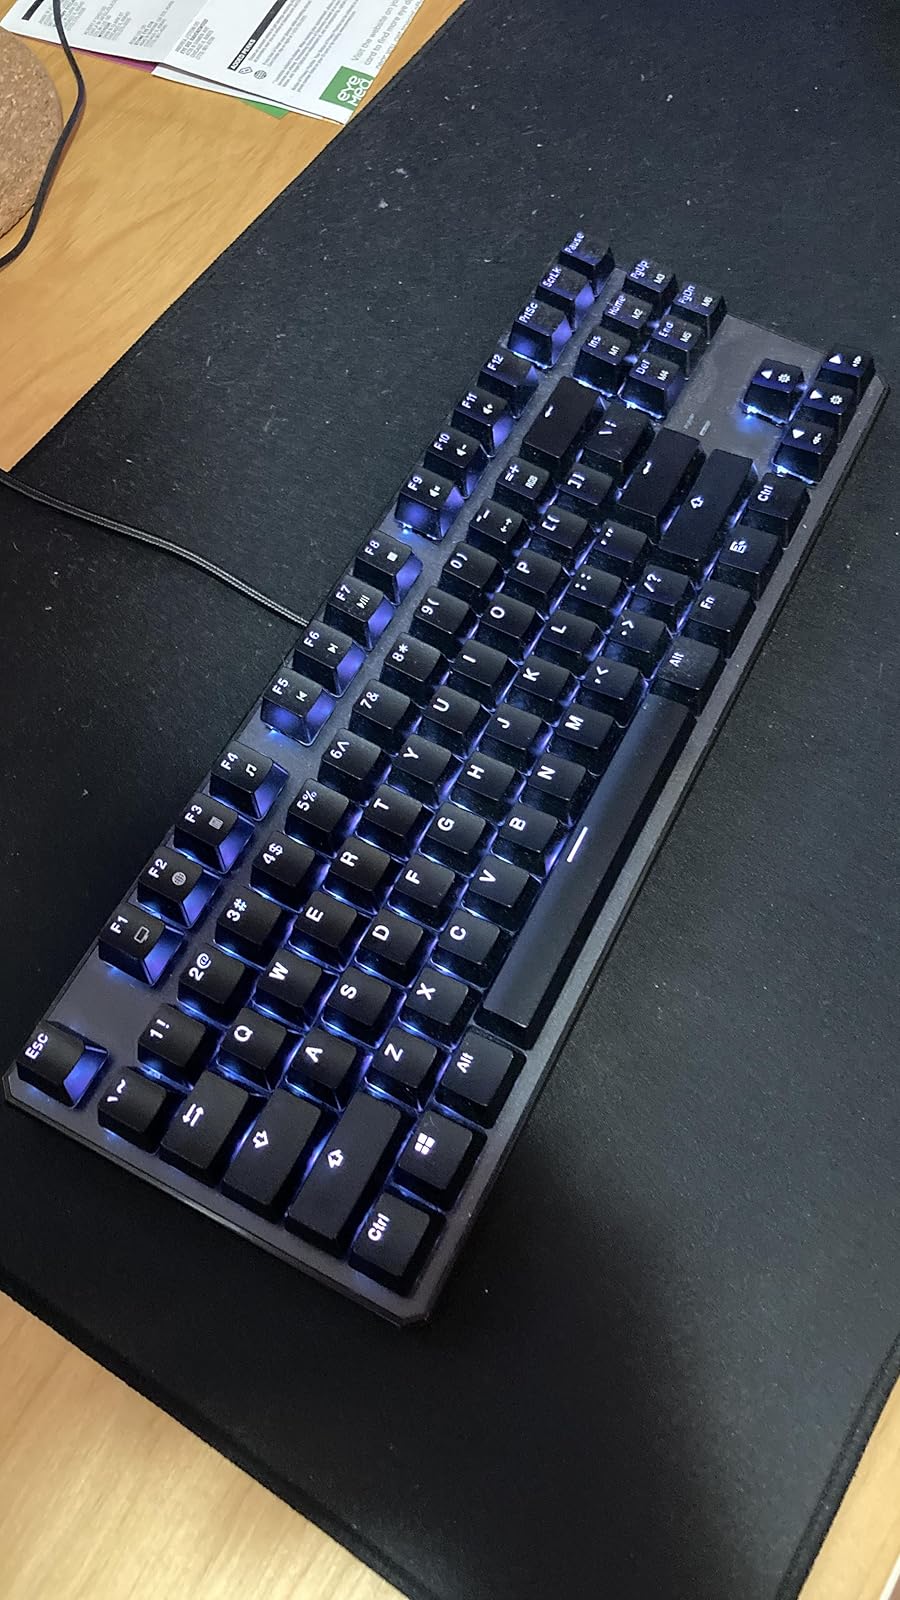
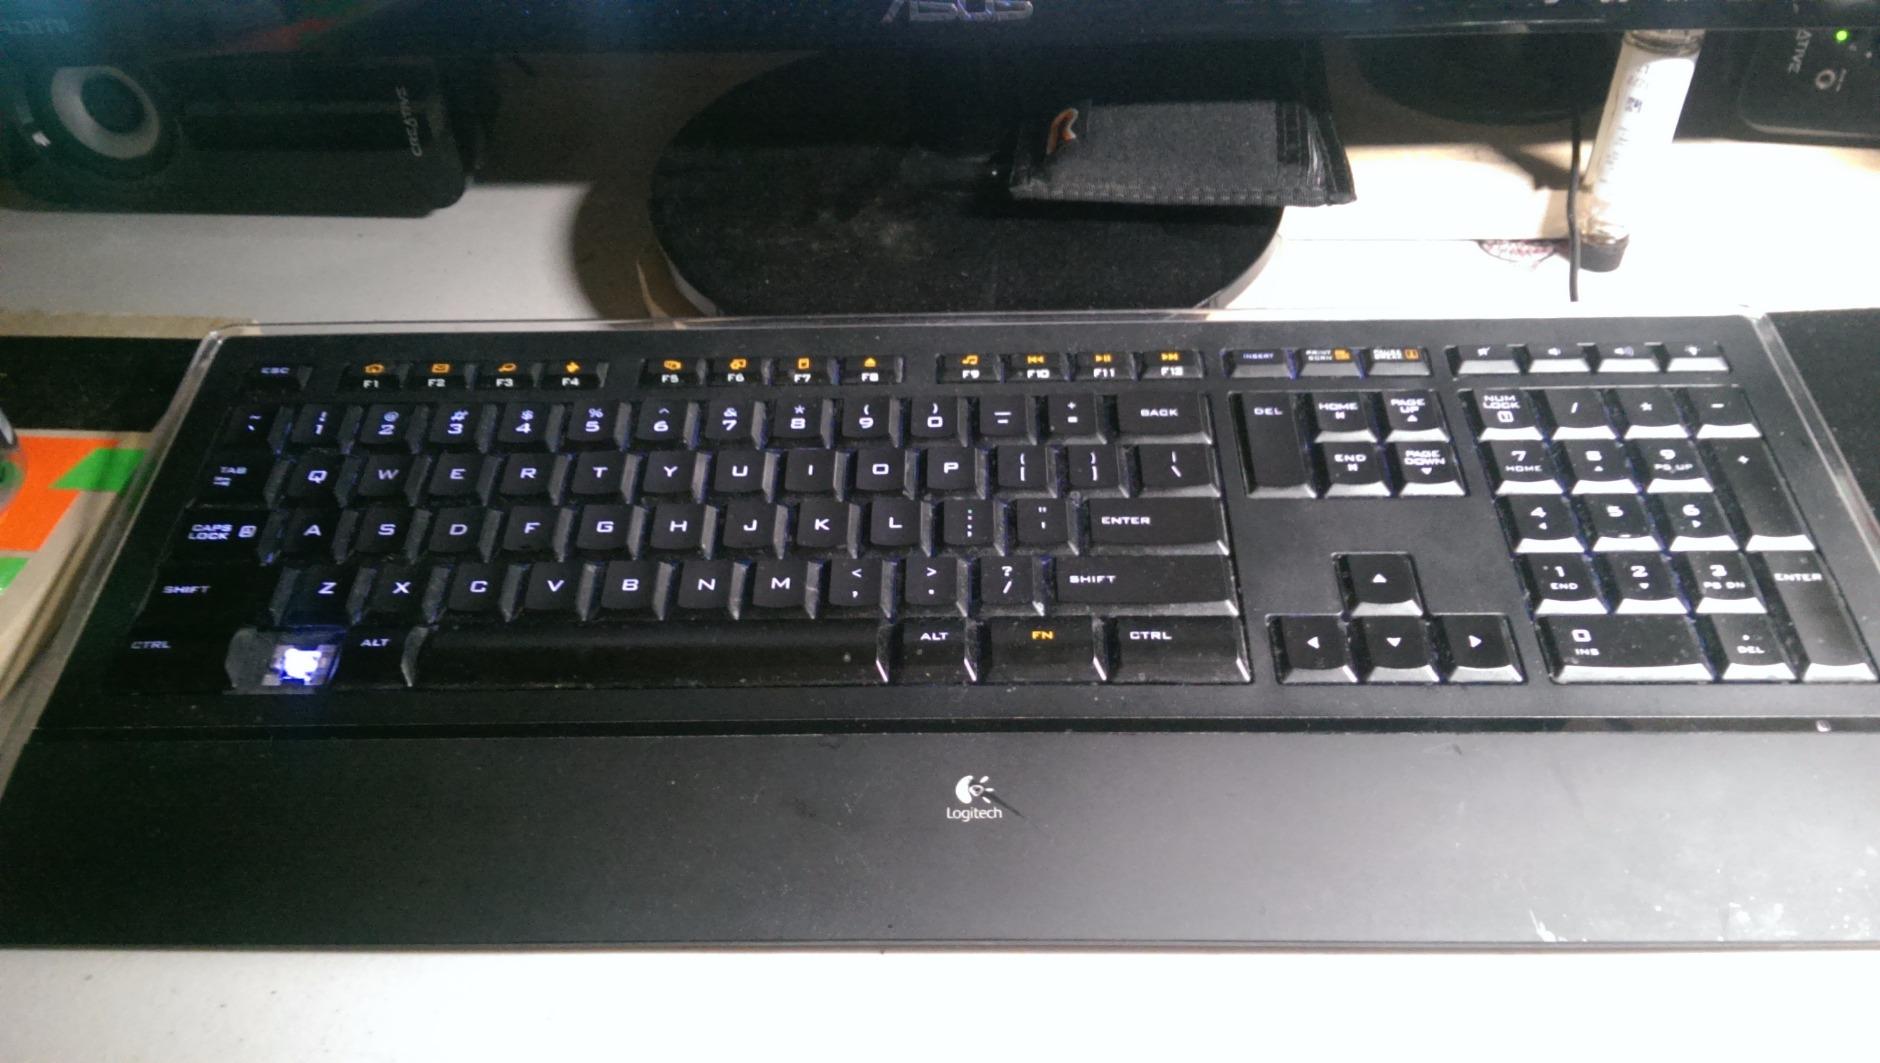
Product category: keyboard
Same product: no